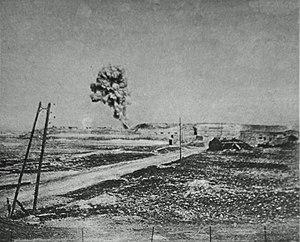
Photos prises et publiées pendant la Première Guerre mondiale du Fort de Vaux.
Cette page concerne l'année 1916 du calendrier grégorien.